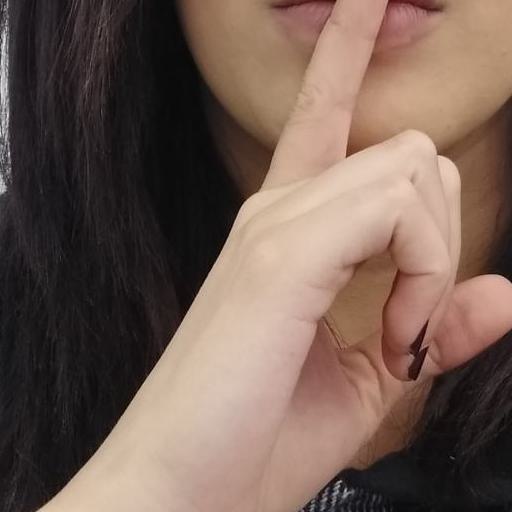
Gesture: mute